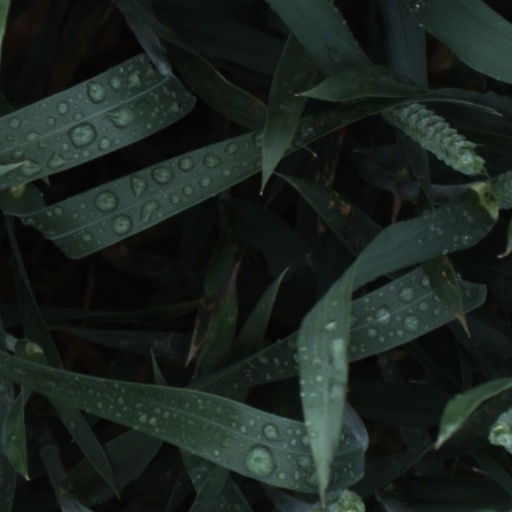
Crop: wheat